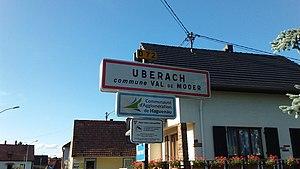
Panneau d'entrée de la commune d'Uberach, en Alsace.
Uberach est une ancienne commune française située dans le département du Bas-Rhin, en région Grand Est, devenue, le 1ᵉʳ janvier 2016, une commune déléguée de la commune nouvelle de Val de Moder.